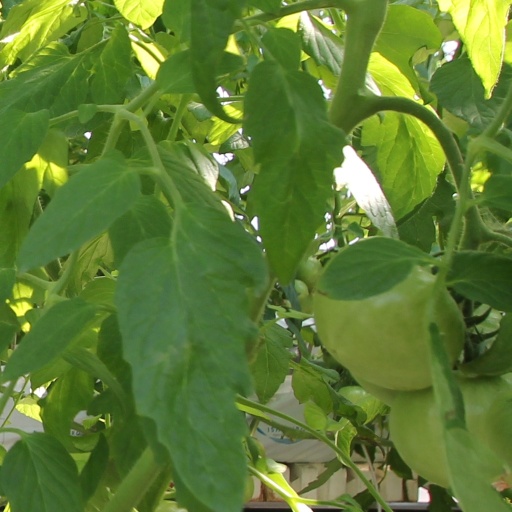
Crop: tomato